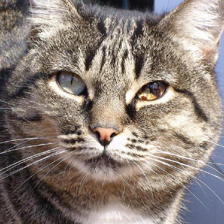
Label: animals